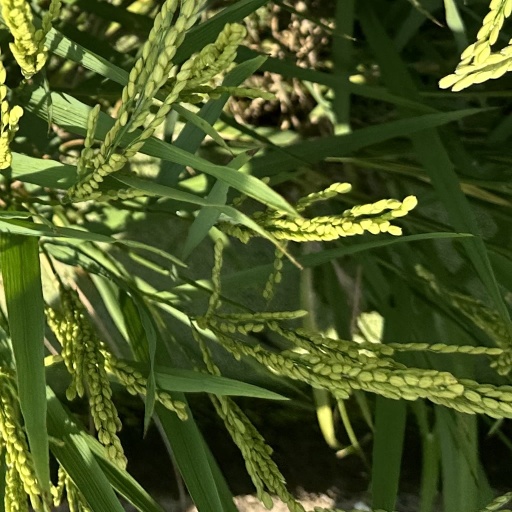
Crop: rice